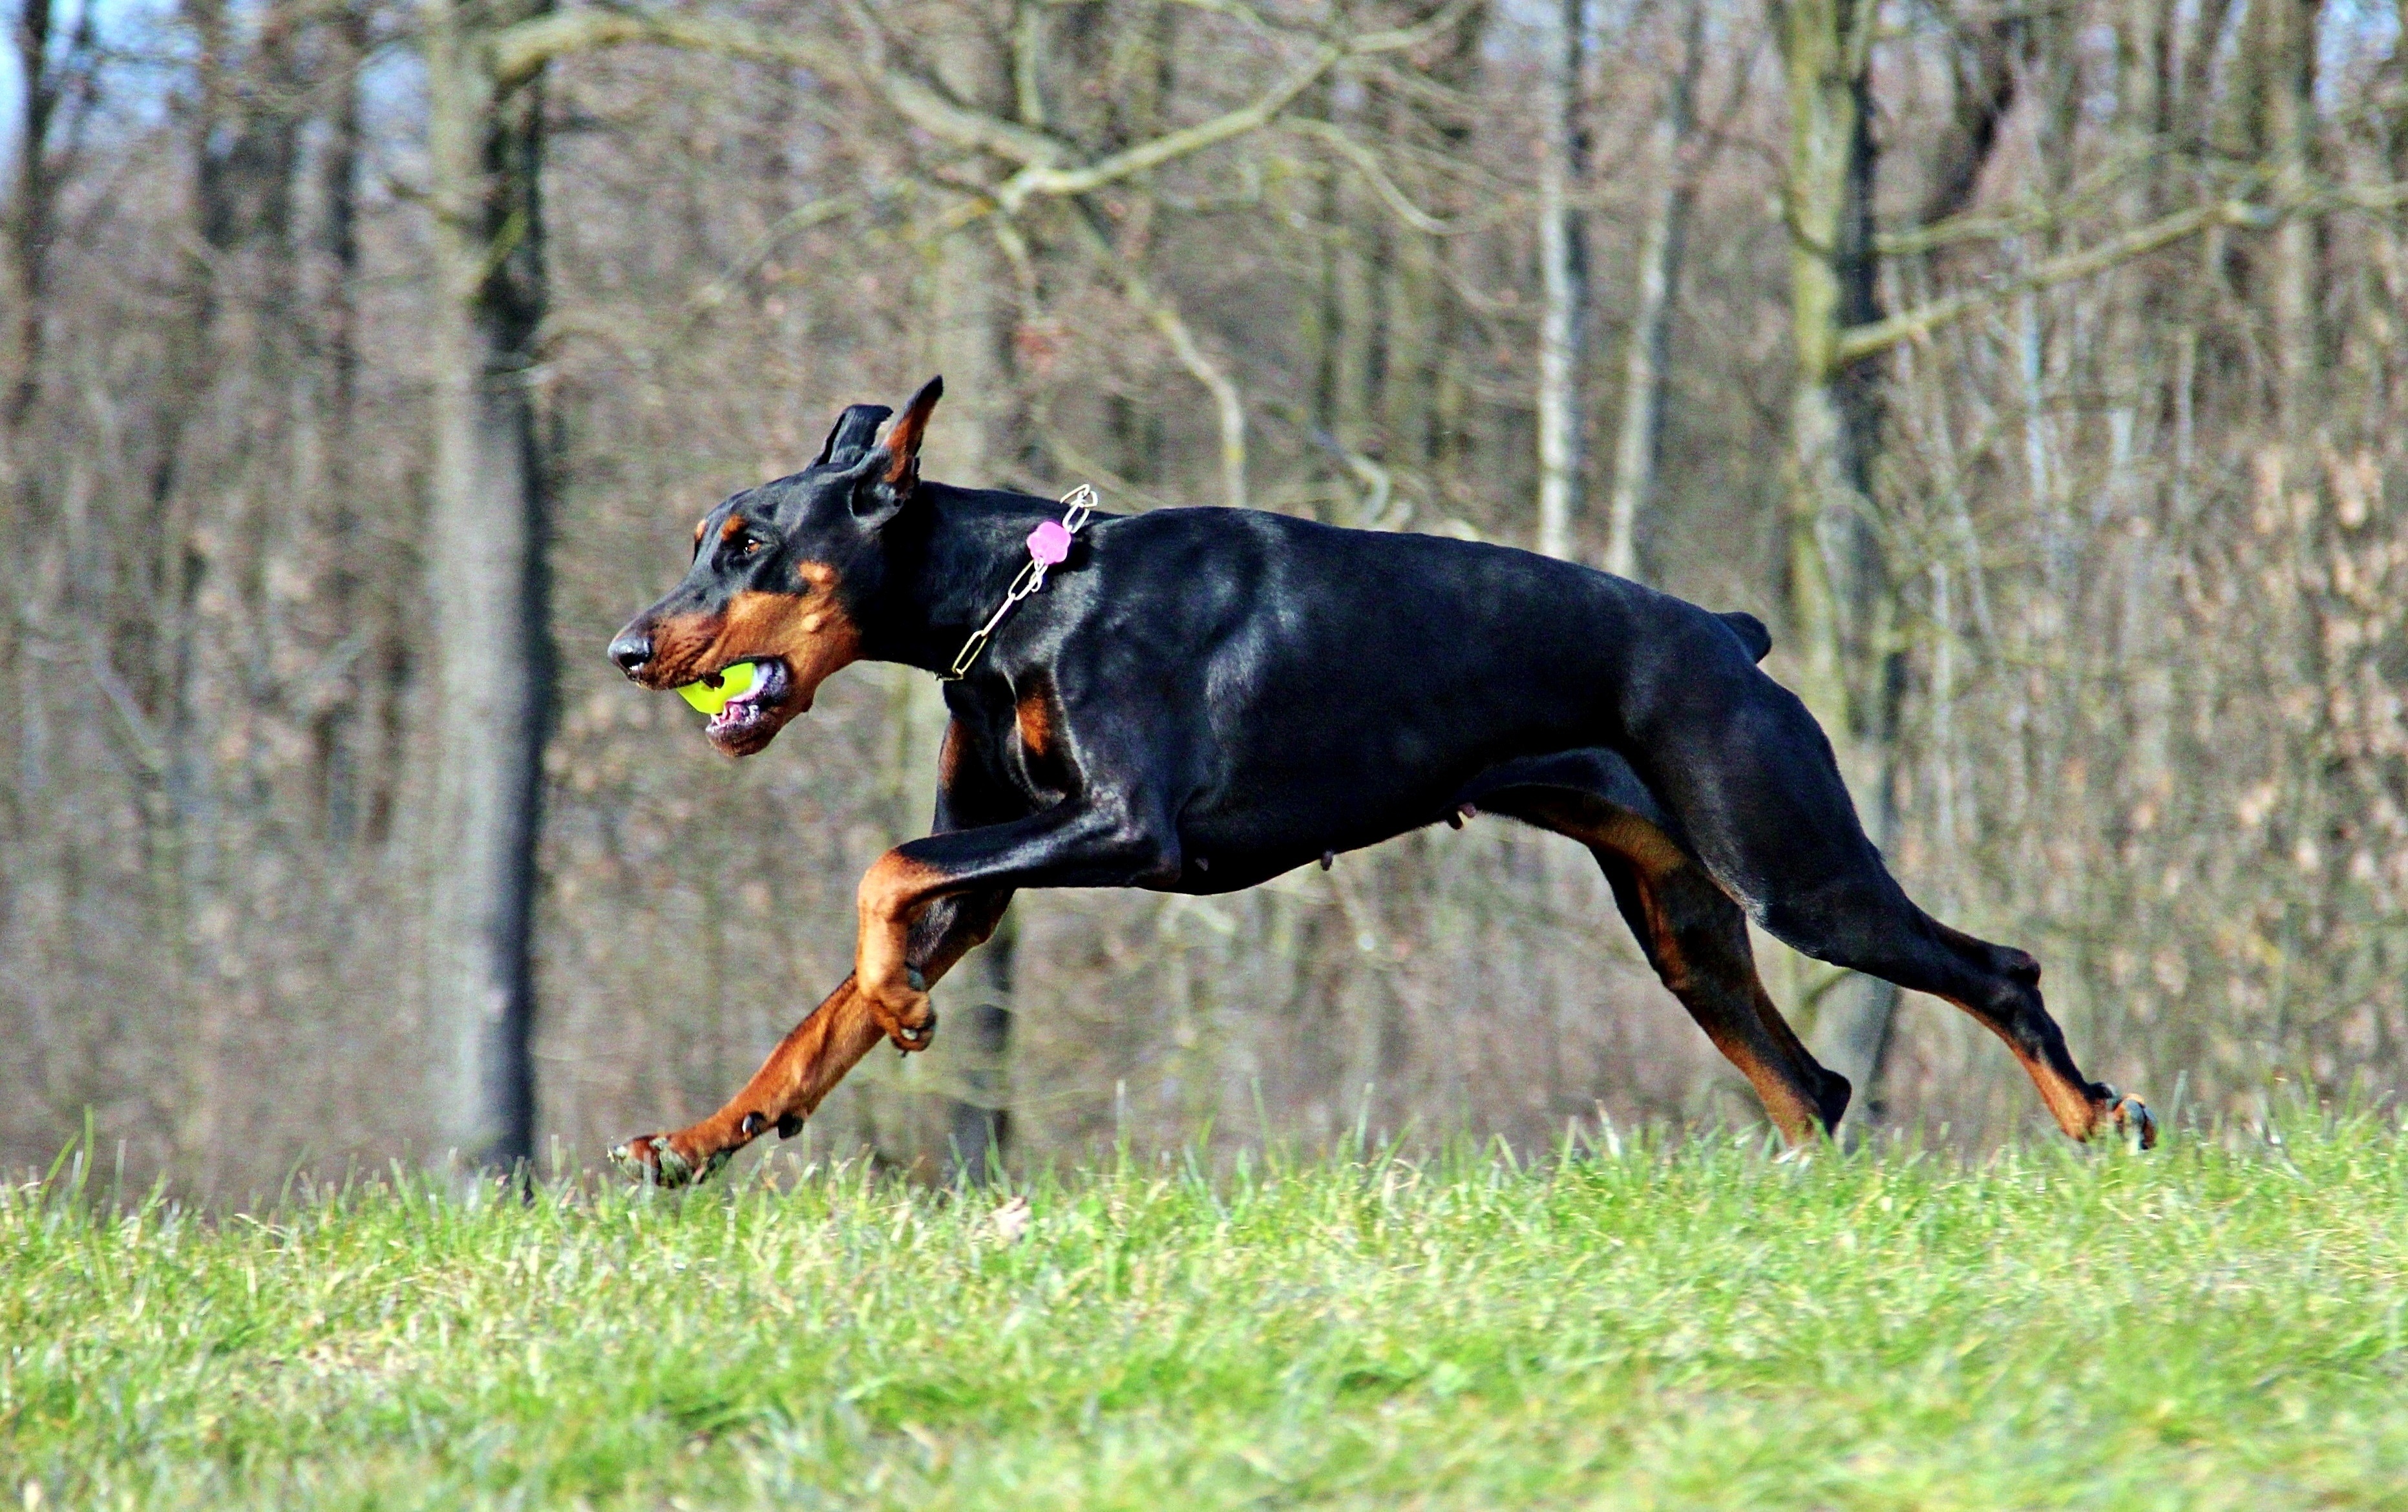
game, running, dog, mammal, outdoors, vertebrate, dog breed, doberman, guard dog, german pinscher, pinscher, dog like mammal, dobermann, austrian black and tan hound, polish hunting dog, manchester terrier, toy manchester terrier, transylvanian hound